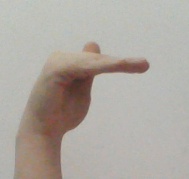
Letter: khaa